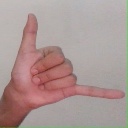
अक्षर: द